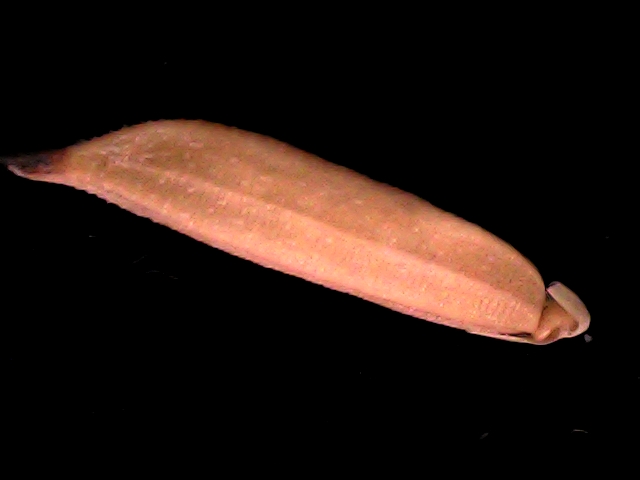
Rice variety: BD70